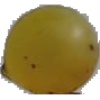
Label: Grape White 3